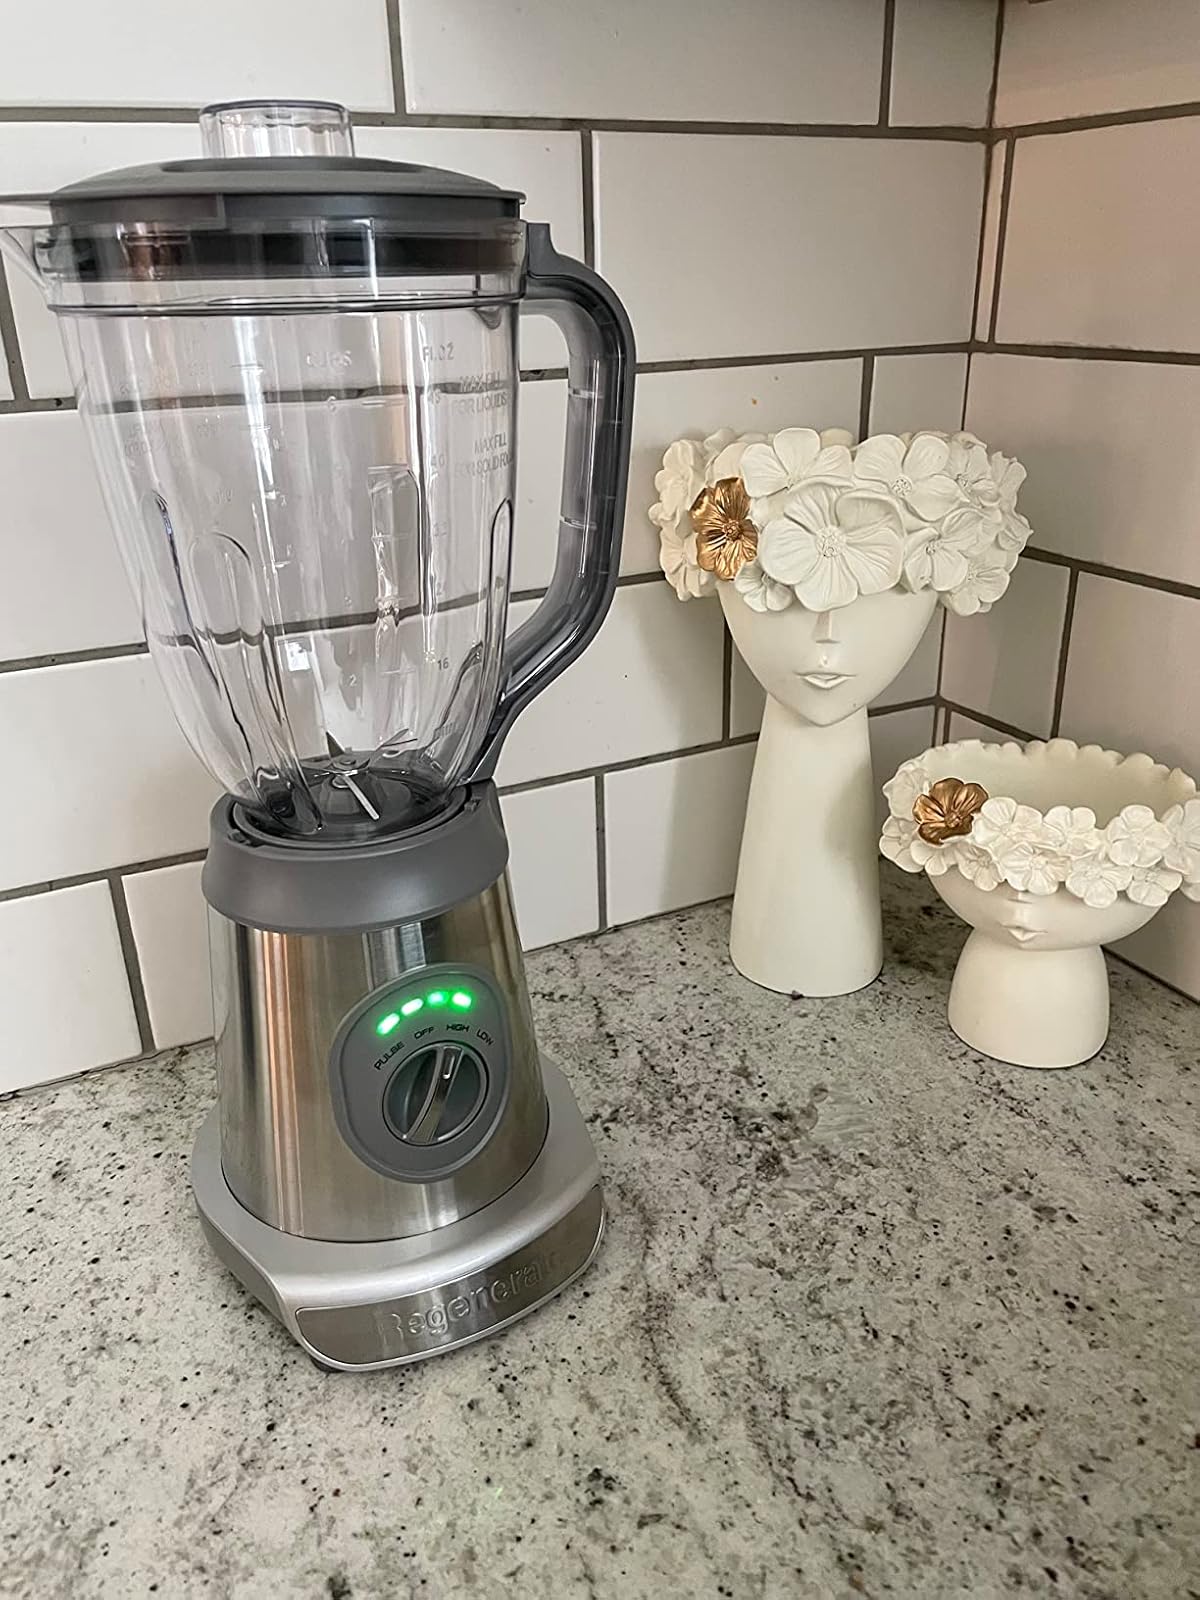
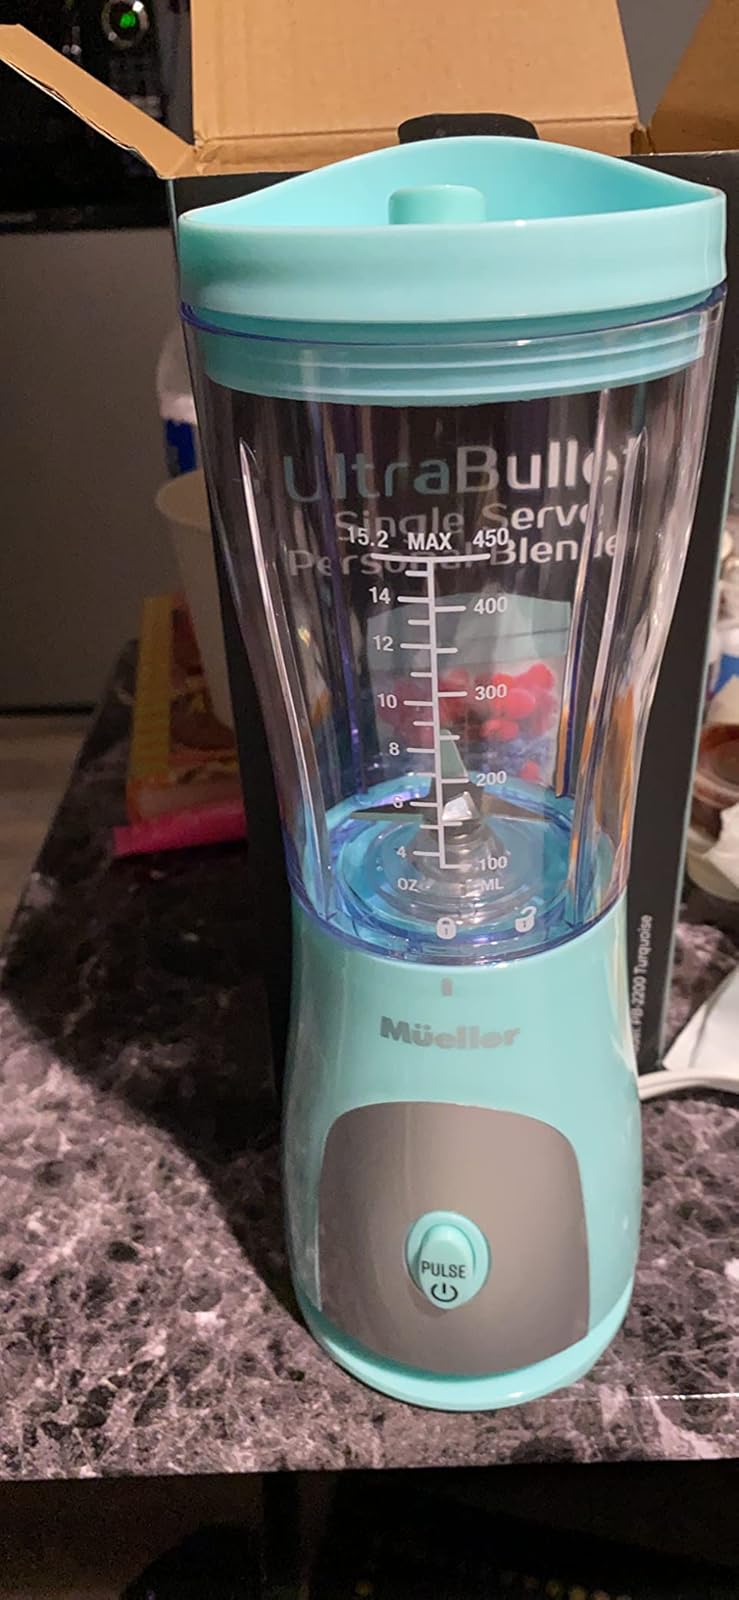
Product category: items_blender
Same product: no